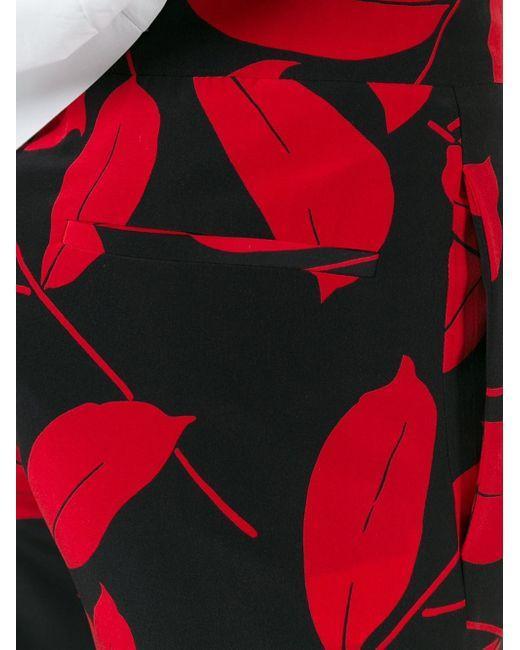
Schwarzer Hintergrund mit rotem Blattdesign wahrscheinlich von einem Hemd oder einem Kleid